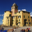
Label: castle